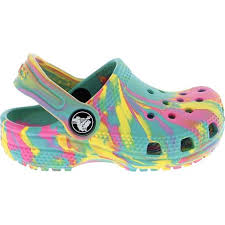
Label: Clog